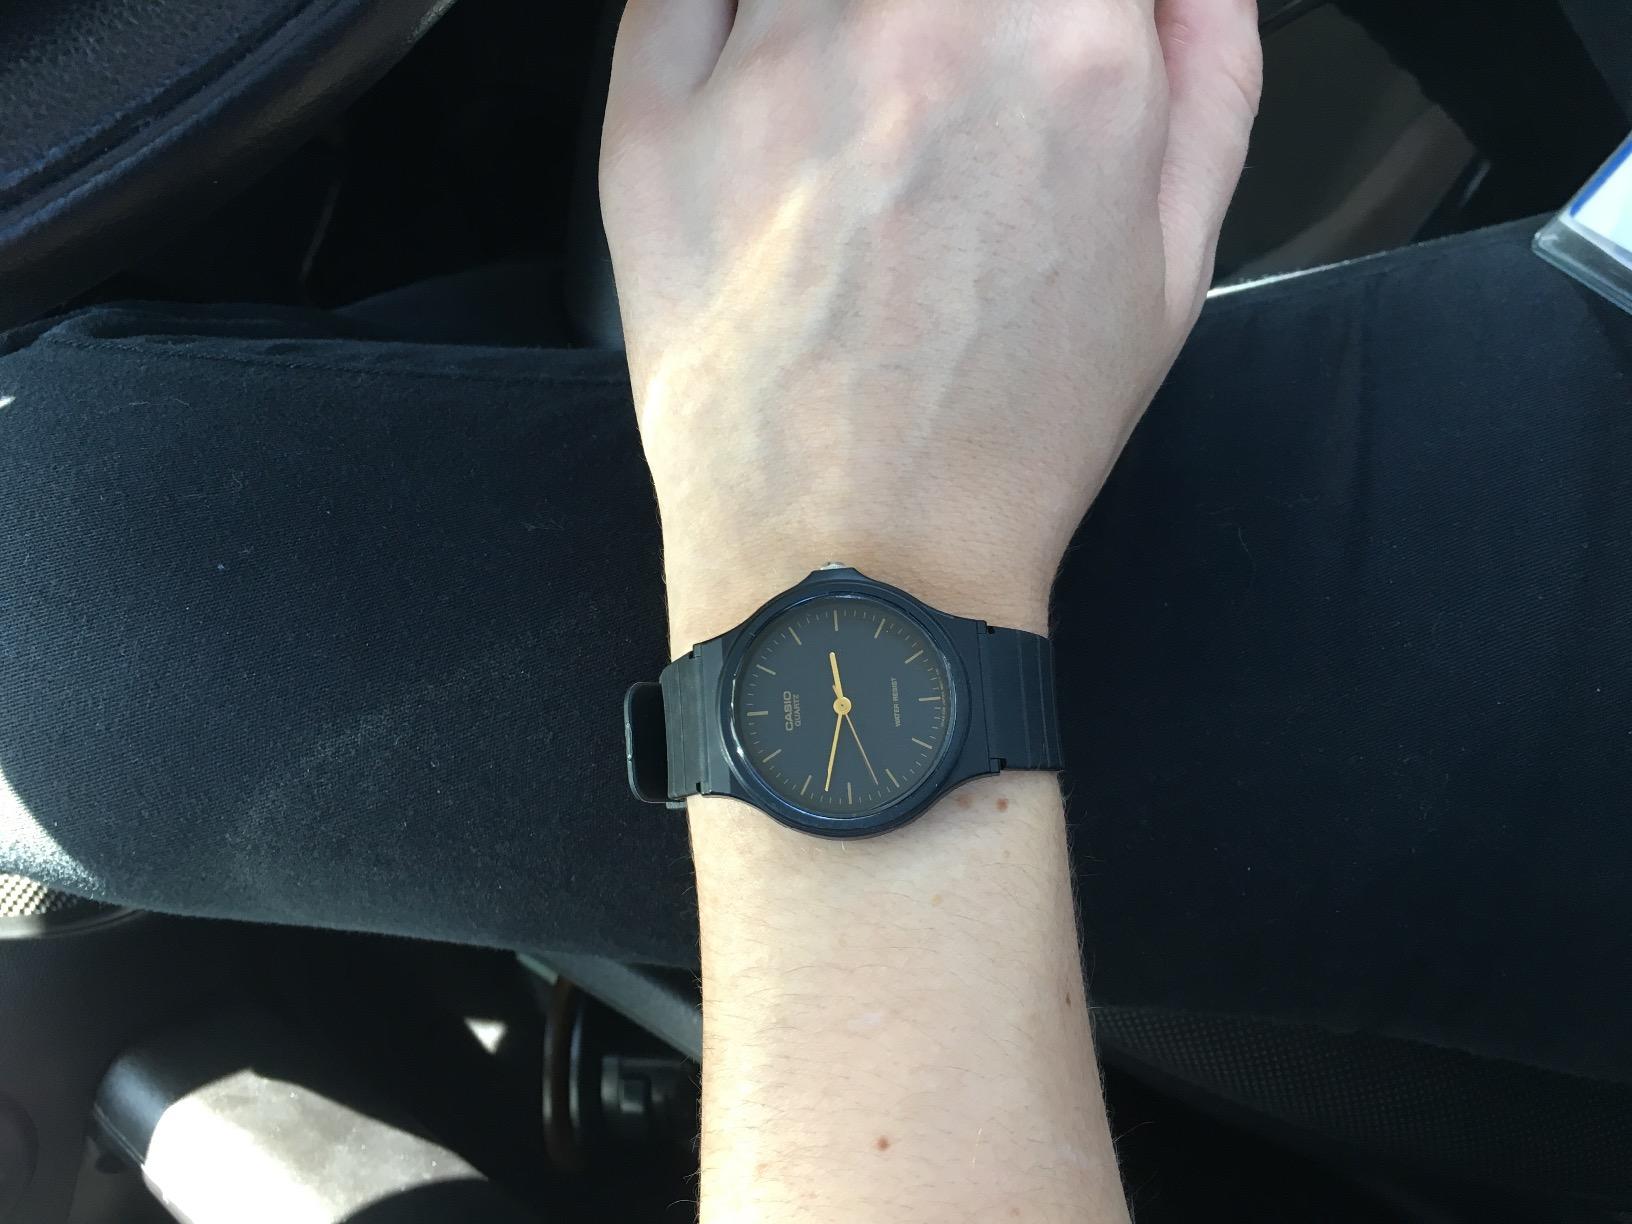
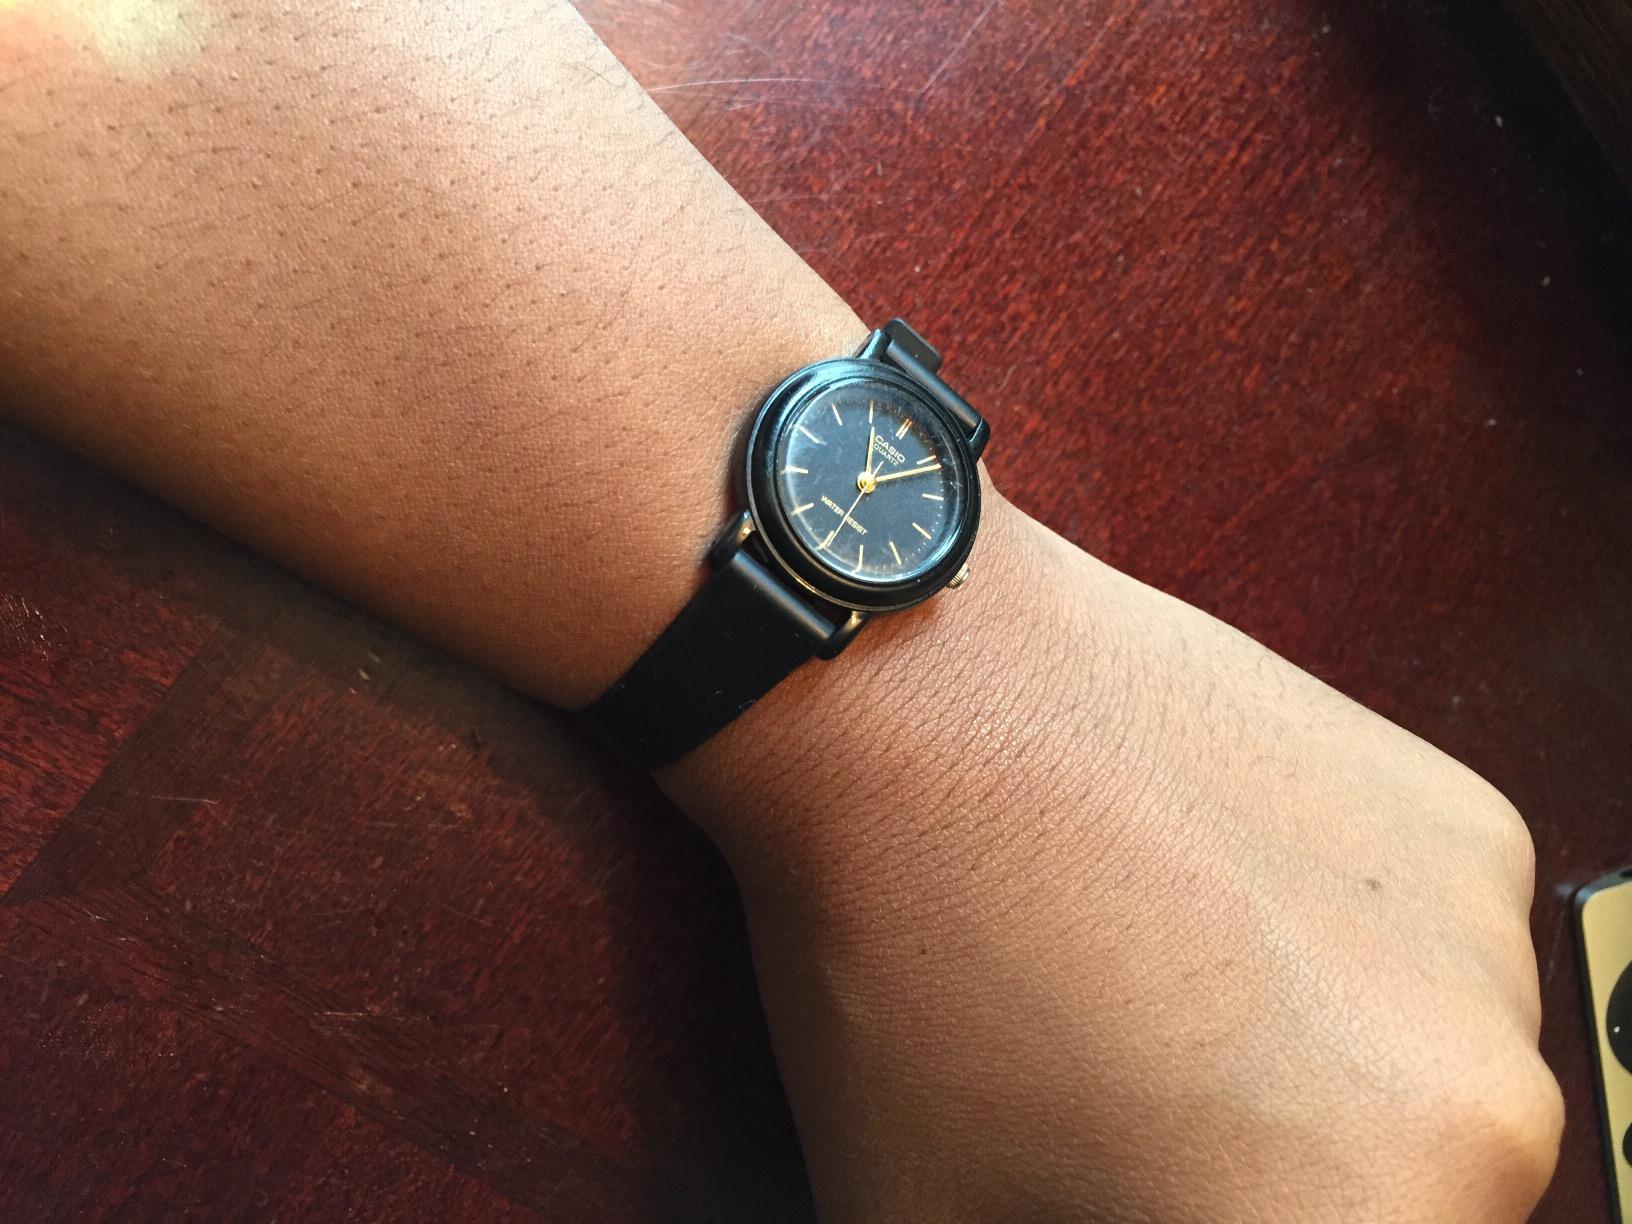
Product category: accessories_watch
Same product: no